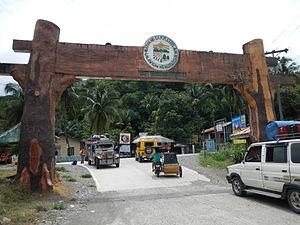
Carranglan est une localité de la province de Nueva Ecija, aux Philippines. En 2015, elle compte 41 131 habitants.